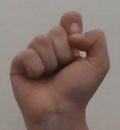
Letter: fa